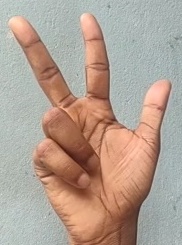
ASL sign: 3